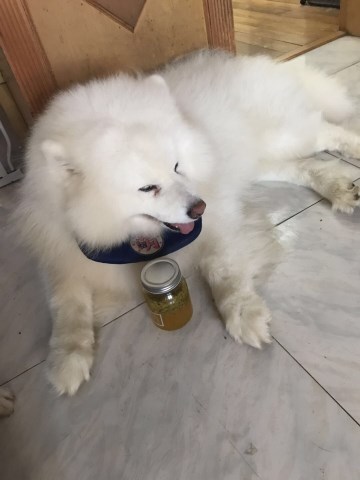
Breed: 2192-n000088-Samoyed